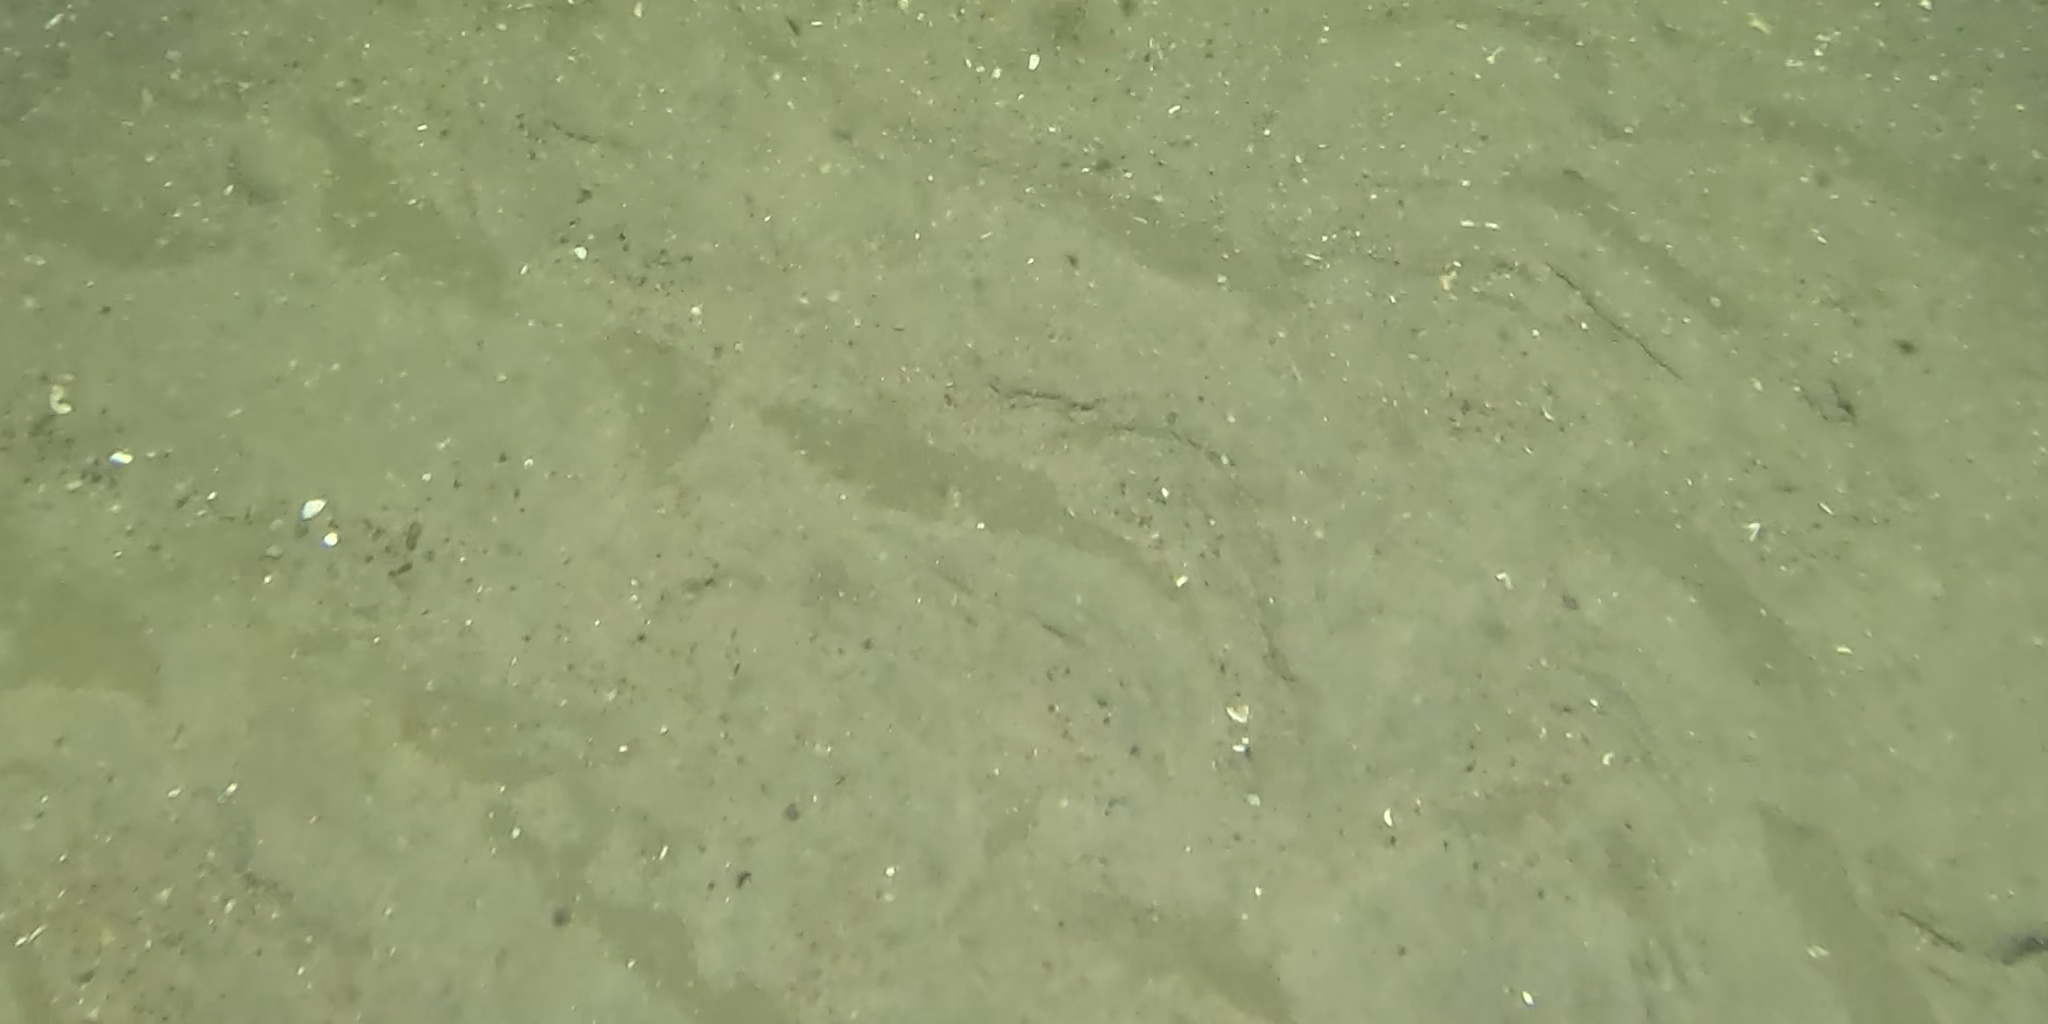
Seabed habitat: sand